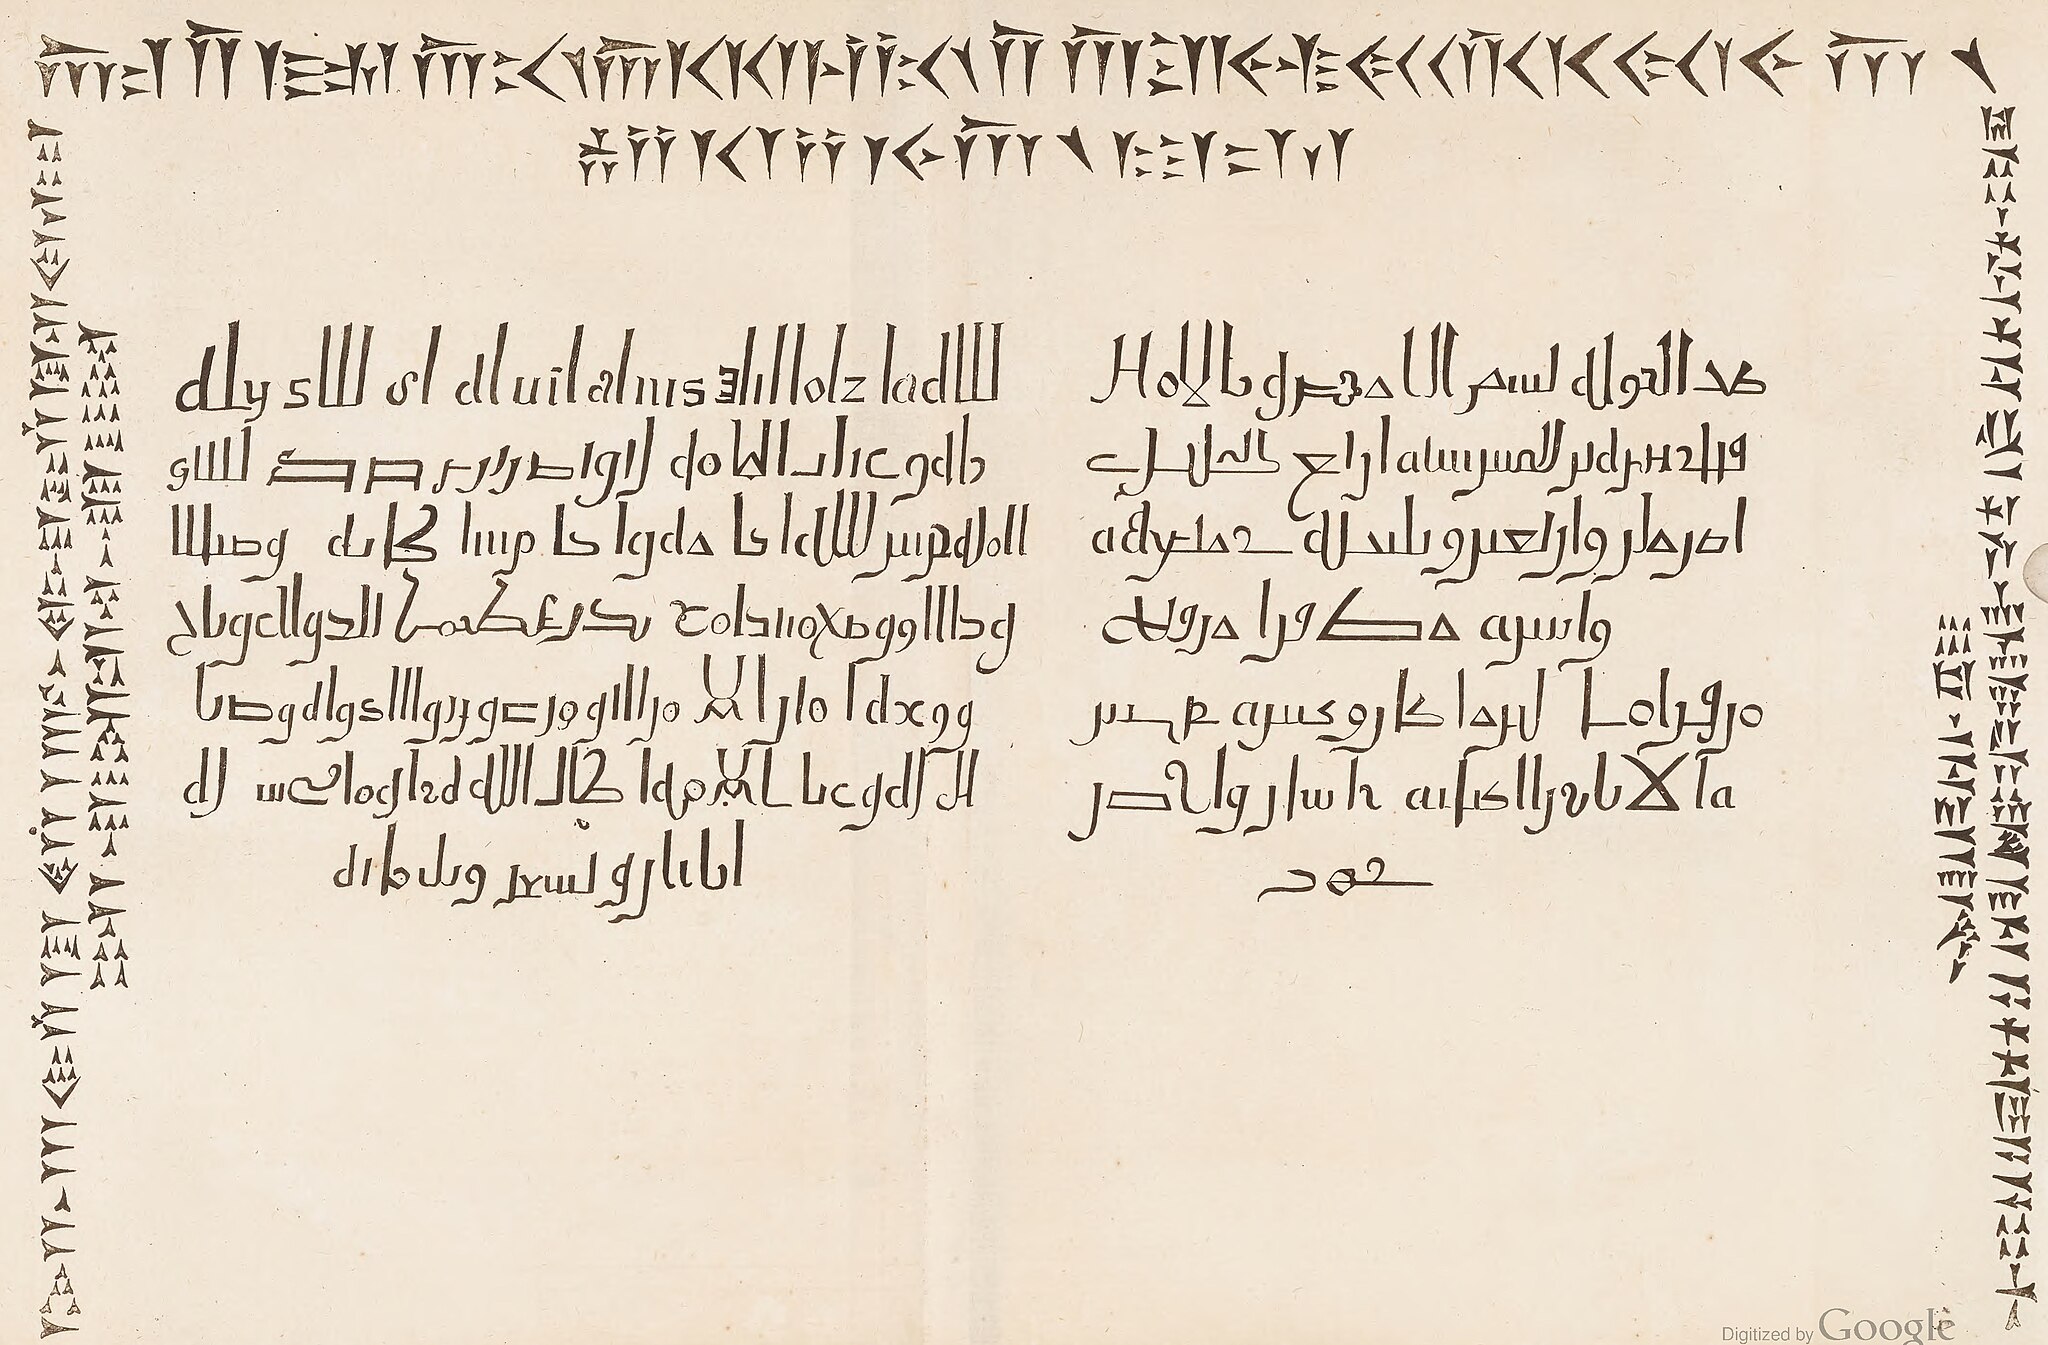
Title: Chardin LXIX Persepolis inscriptions (including the first published full cuneiform inscription, today known as DPc)
Description: Plates from the Voyage of Chardin (1735 edition)
Date: 1735
Categories: PD-old-100-expired, PD-scan (PD-old-auto-expired), CC-PD-Mark, Voyage du Chevalier Chardin en Perse et autres lieux de l'Orient, Old Persian inscriptions